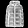
Label: Coat